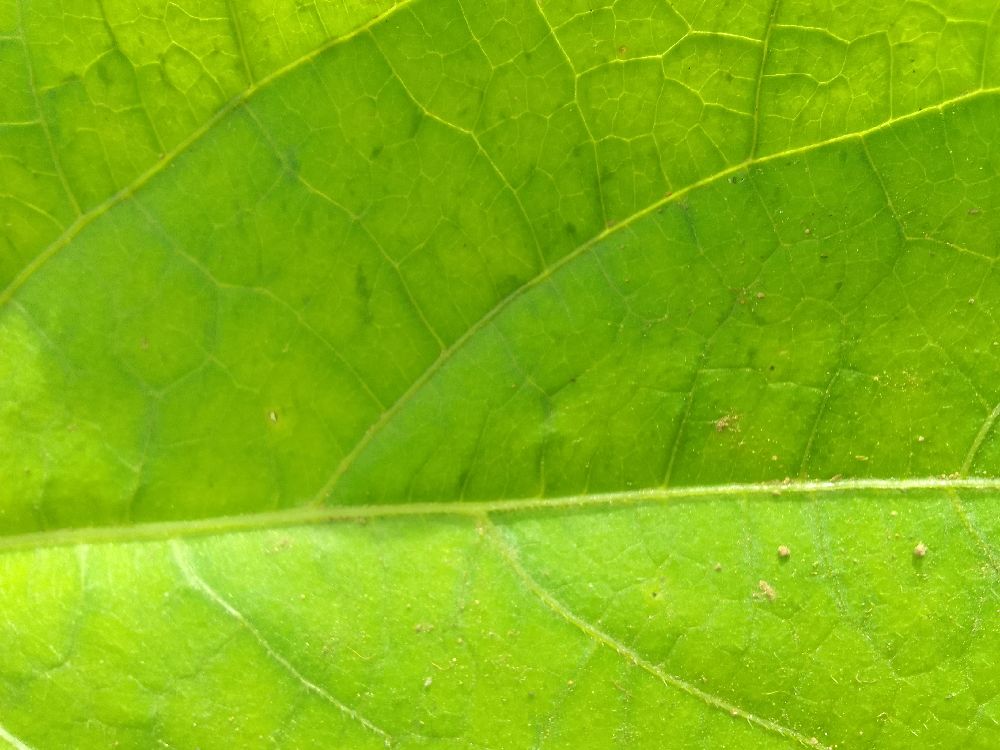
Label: healthy